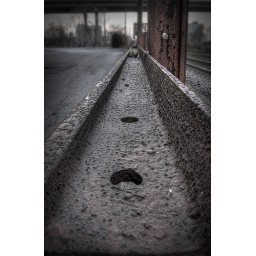
An apple sitting in an old rusty length of metal